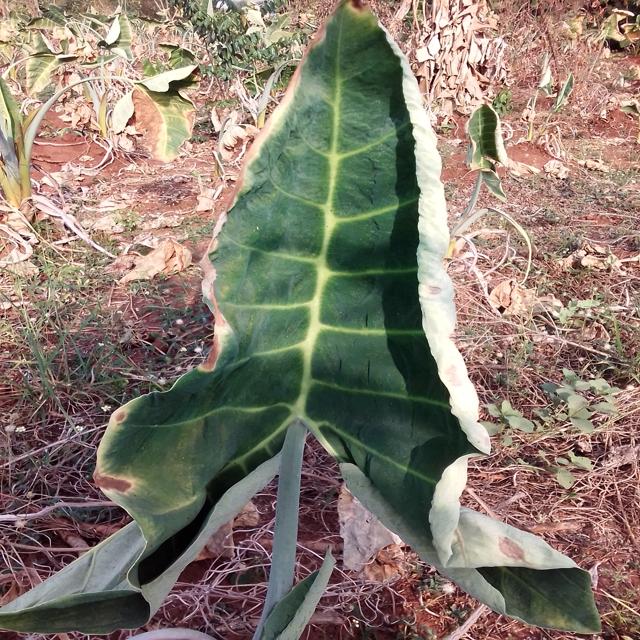
Label: Early_Blight